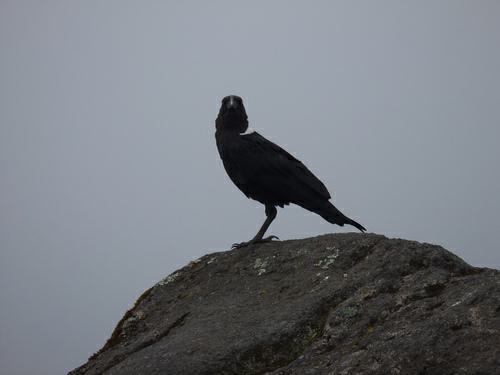
A photo of a white necked raven